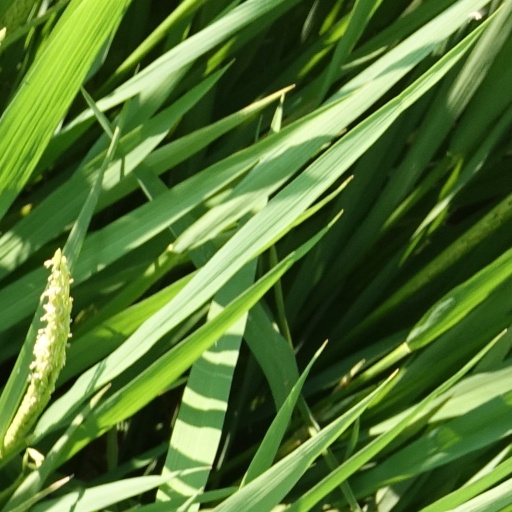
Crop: rice